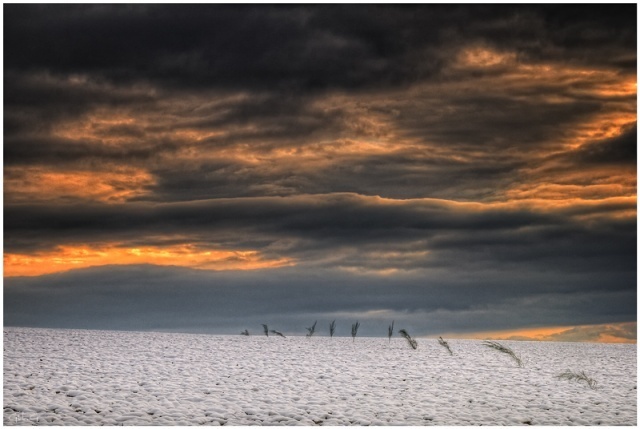
Label: not_food